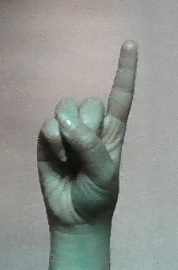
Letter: bb